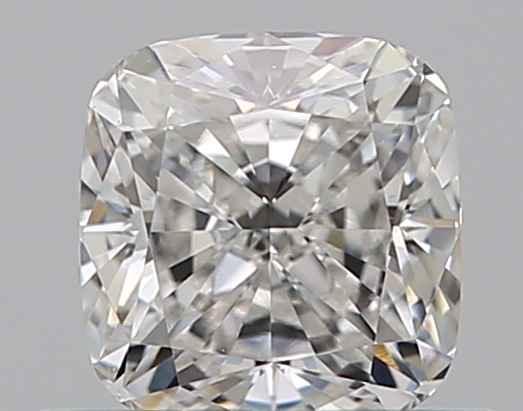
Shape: cushion
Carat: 0.5
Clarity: VS1
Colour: F
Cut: VG
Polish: EX
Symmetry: VG
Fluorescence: N
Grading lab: GIA
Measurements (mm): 4.51 x 4.29 x 3.03